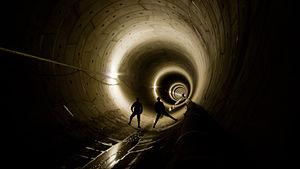
Tunnel de déversoir d'orage en construction sous la ville.
L’exploration urbaine, abrégé urbex, est une activité consistant à visiter des lieux construits et abandonnés par l'homme, mais cette pratique inclut également la visite de lieux interdits, cachés ou difficiles d'accès, tel que des tunnels de métro, des catacombes, des chantiers de constructions/rénovations et des rooftops. La pratique regroupe ainsi diverses activités dites « underground » comme la « cataphilie », la « toiturophilie ». L’explorateur urbain est communément désigné par le néologisme urbexeur. La pratique s'est très répandue avec l'émergence des réseaux sociaux, notamment grâce à YouTube.